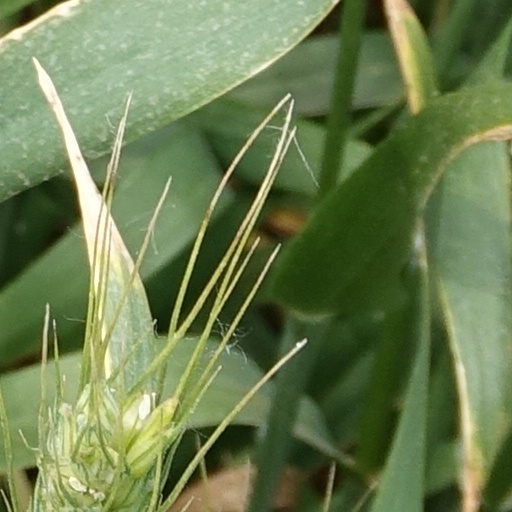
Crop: wheat